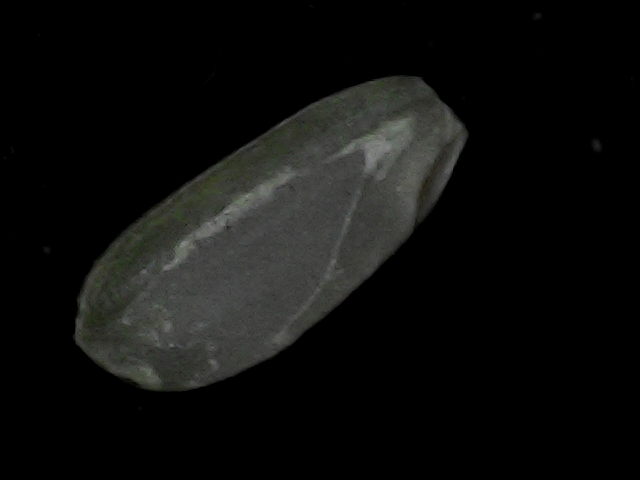
Rice variety: BD95